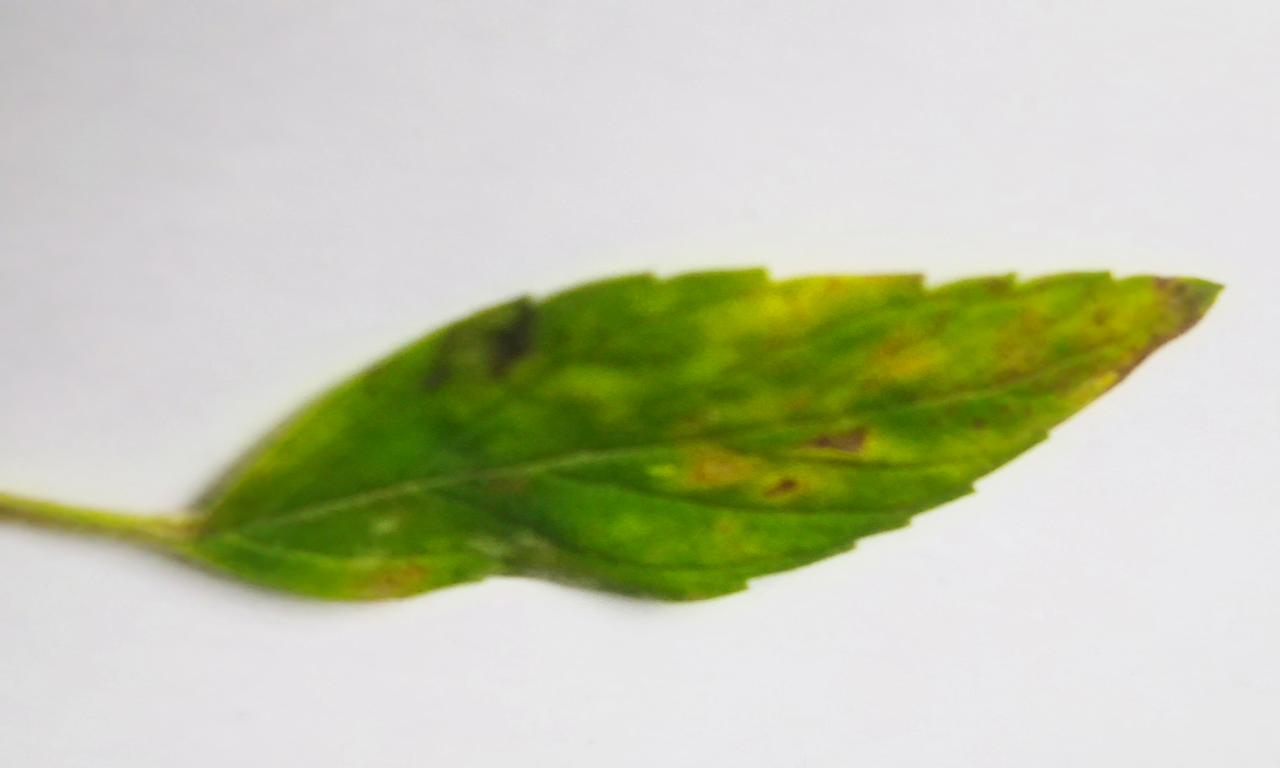
Label: Spoiled